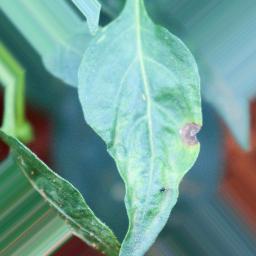
Label: cercospora